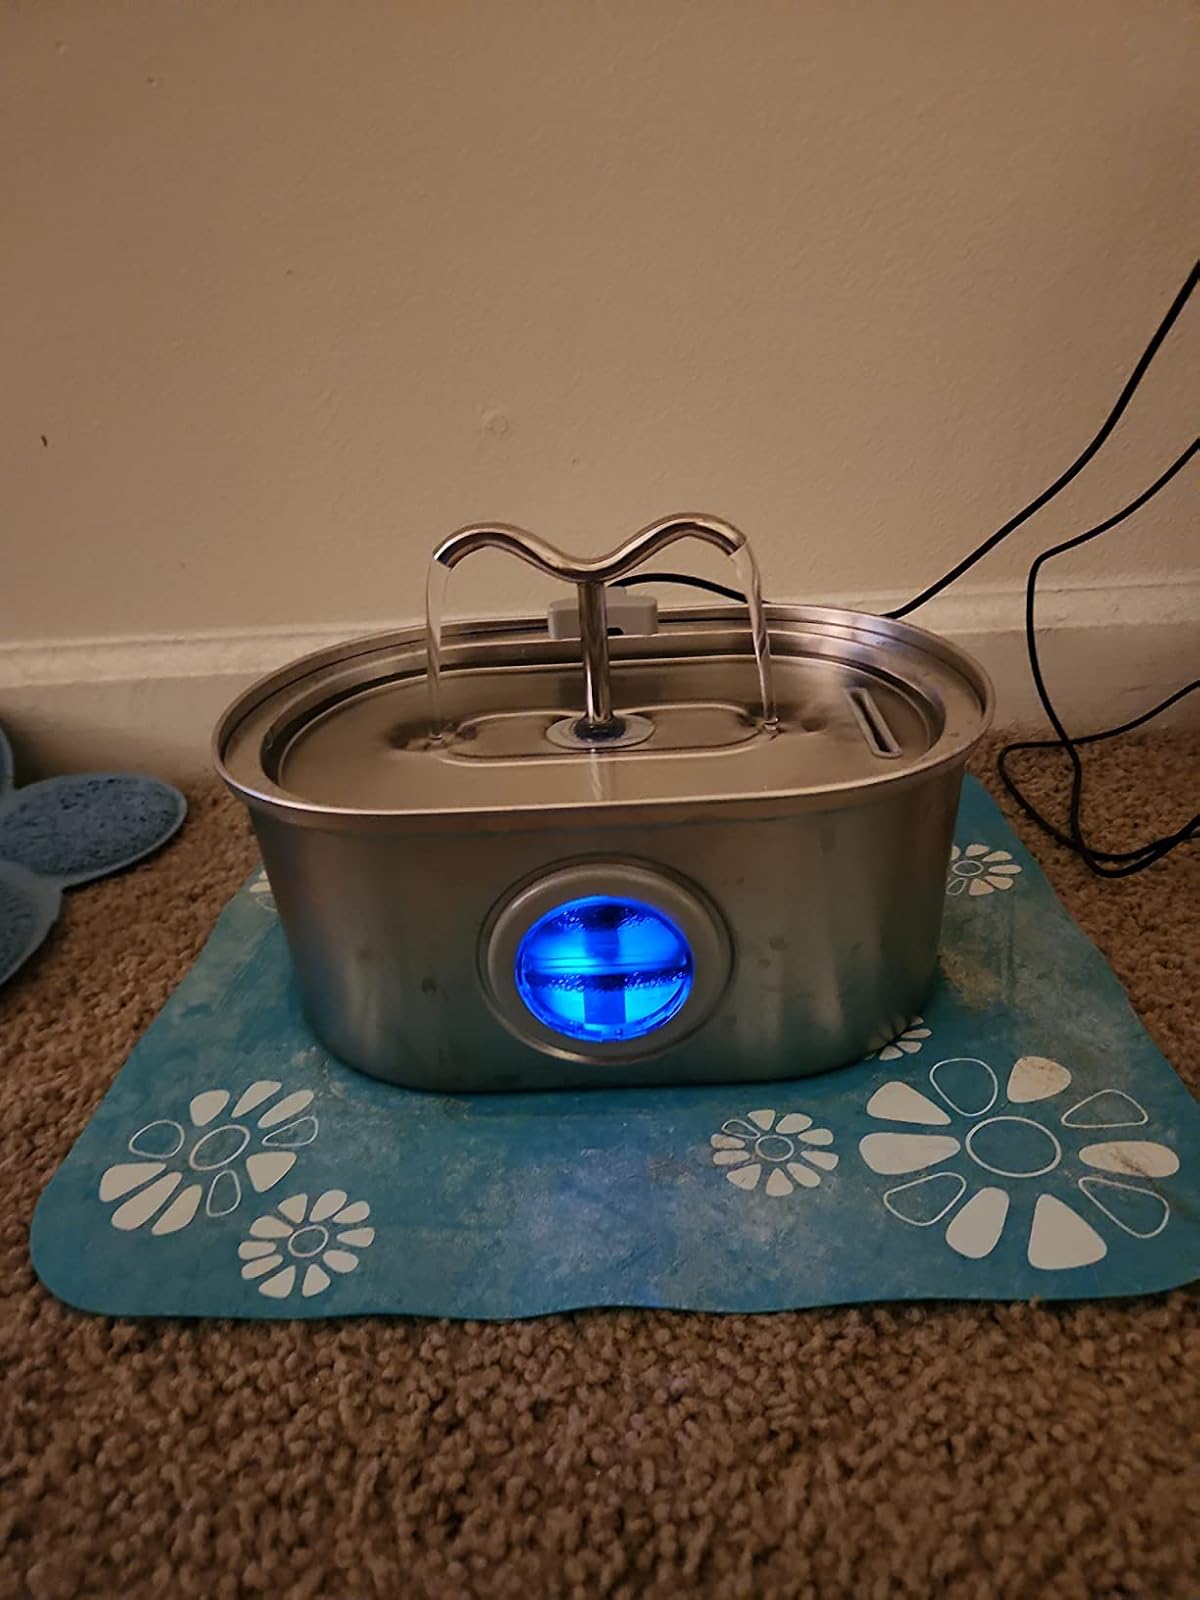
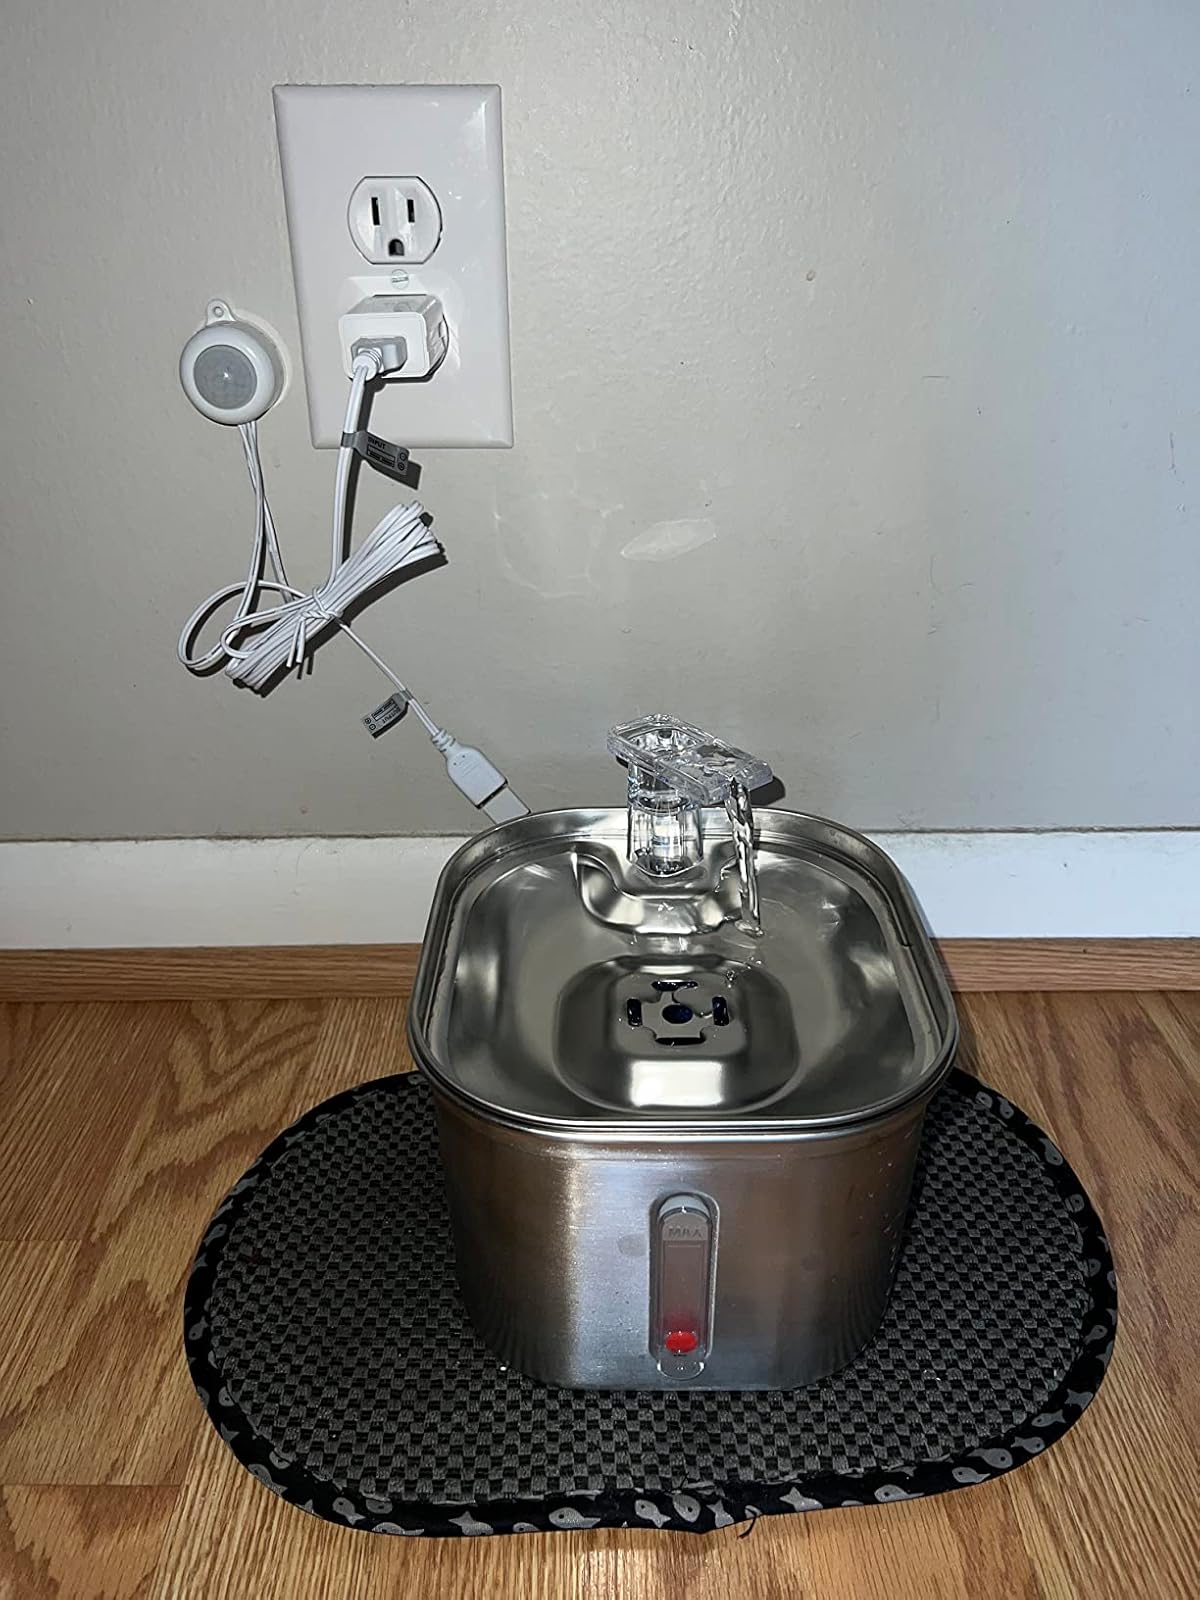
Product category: items_bowl
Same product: no